The Son Also Draws

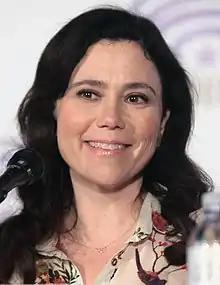
Alex Borstein helped in the writing of the episode.

"The Son Also Draws" was written by Ricky Blitt, his first episode in the "Family Guy" series, and directed by former "Simpsons" director Neil Affleck, also in his first "Family Guy" episode. Peter Shin and Roy Allen Smith, who have since supervised other episodes of "Family Guy", both acted as supervising directors on this episode. Alex Borstein, the voice of Lois, helped write this episode, making her the first female member in the "Family Guy" writing staff; show creator Seth MacFarlane mentioned that her input on the character of Lois was particularly helpful. Andrew Gormley and voice actor Mike Henry acted as staff writers for this episode, while Ricky Blitt, Neil Goldman and Chris Sheridan worked as the story editors. The subplot of "The Son Also Draws" that involved Lois losing the car was based on the 1985 comedy film "Lost in America". The part where Peter pretends to be an Indian to get the family car back was inspired by real-life instances of people who were "1/64th" Native American receiving money from wealthy casino tribes.